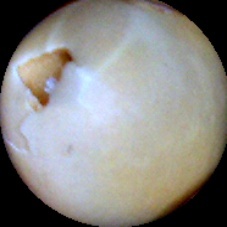
Label: Broken